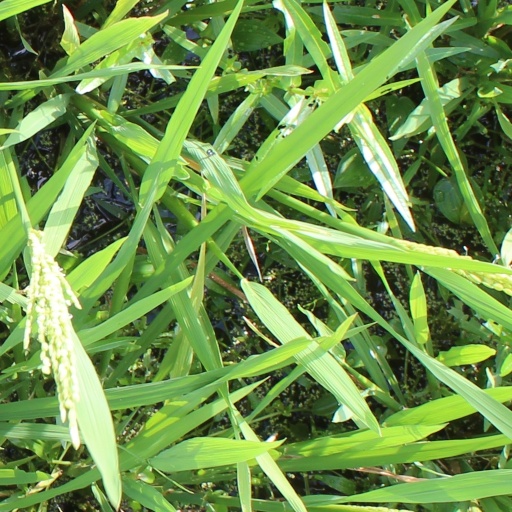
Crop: rice